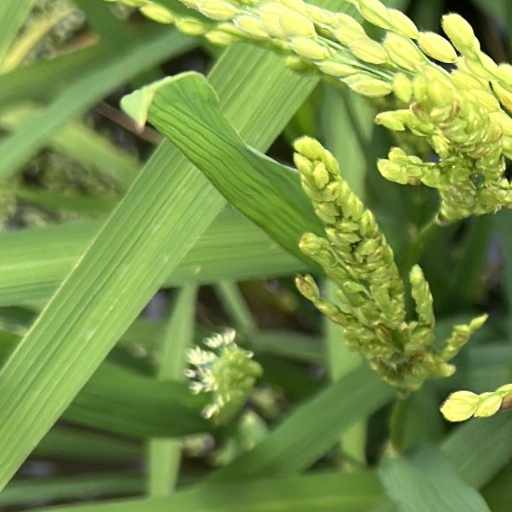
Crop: rice